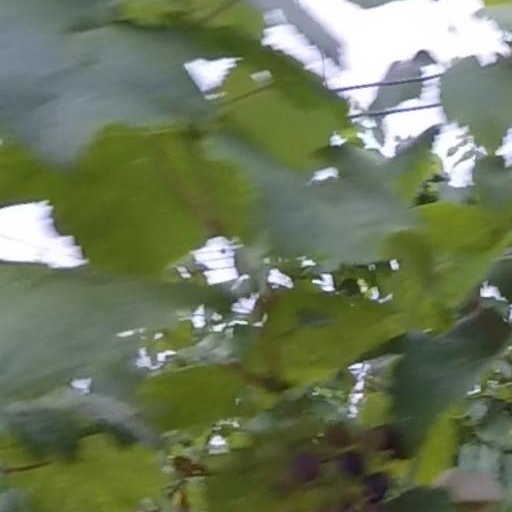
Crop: grape